Handly's Lessee v. Anthony

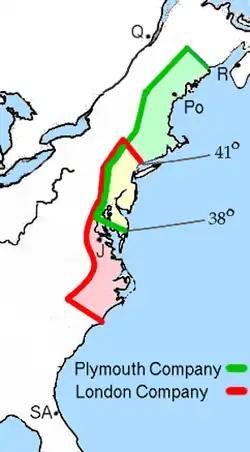
Map of North America c. 1606, depicting original land grants given to the Virginia Company.

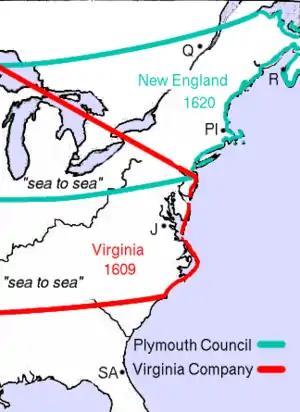
Map of North America c. 1609, depicting land grants given to the Virginia Company.

In 1606, shortly before colonization began, James I of England granted the Charter of 1606 to the newly established Virginia Company, asserting royal title to Native American-occupied land between the 34th and 45th parallels of latitude and inland, and permitting the Virginia Company to establish colonies there. The Virginia Company's subsidiary, the Plymouth Company, was given title to land between the 38th and 45th parallel, while another subsidiary, the London Company, was given title to land between the 34th and 41st parallels. The charter created a conflicting title to the overlapping area between the 38th and 41st parallels, but since no colonies were planned for the area the conflict did not initially create problems. In 1609, James I redefined the Colony of Virginia's boundaries so that the northern boundary projected northwest from the coast, as well as asserting title to all land west to the Pacific Ocean.